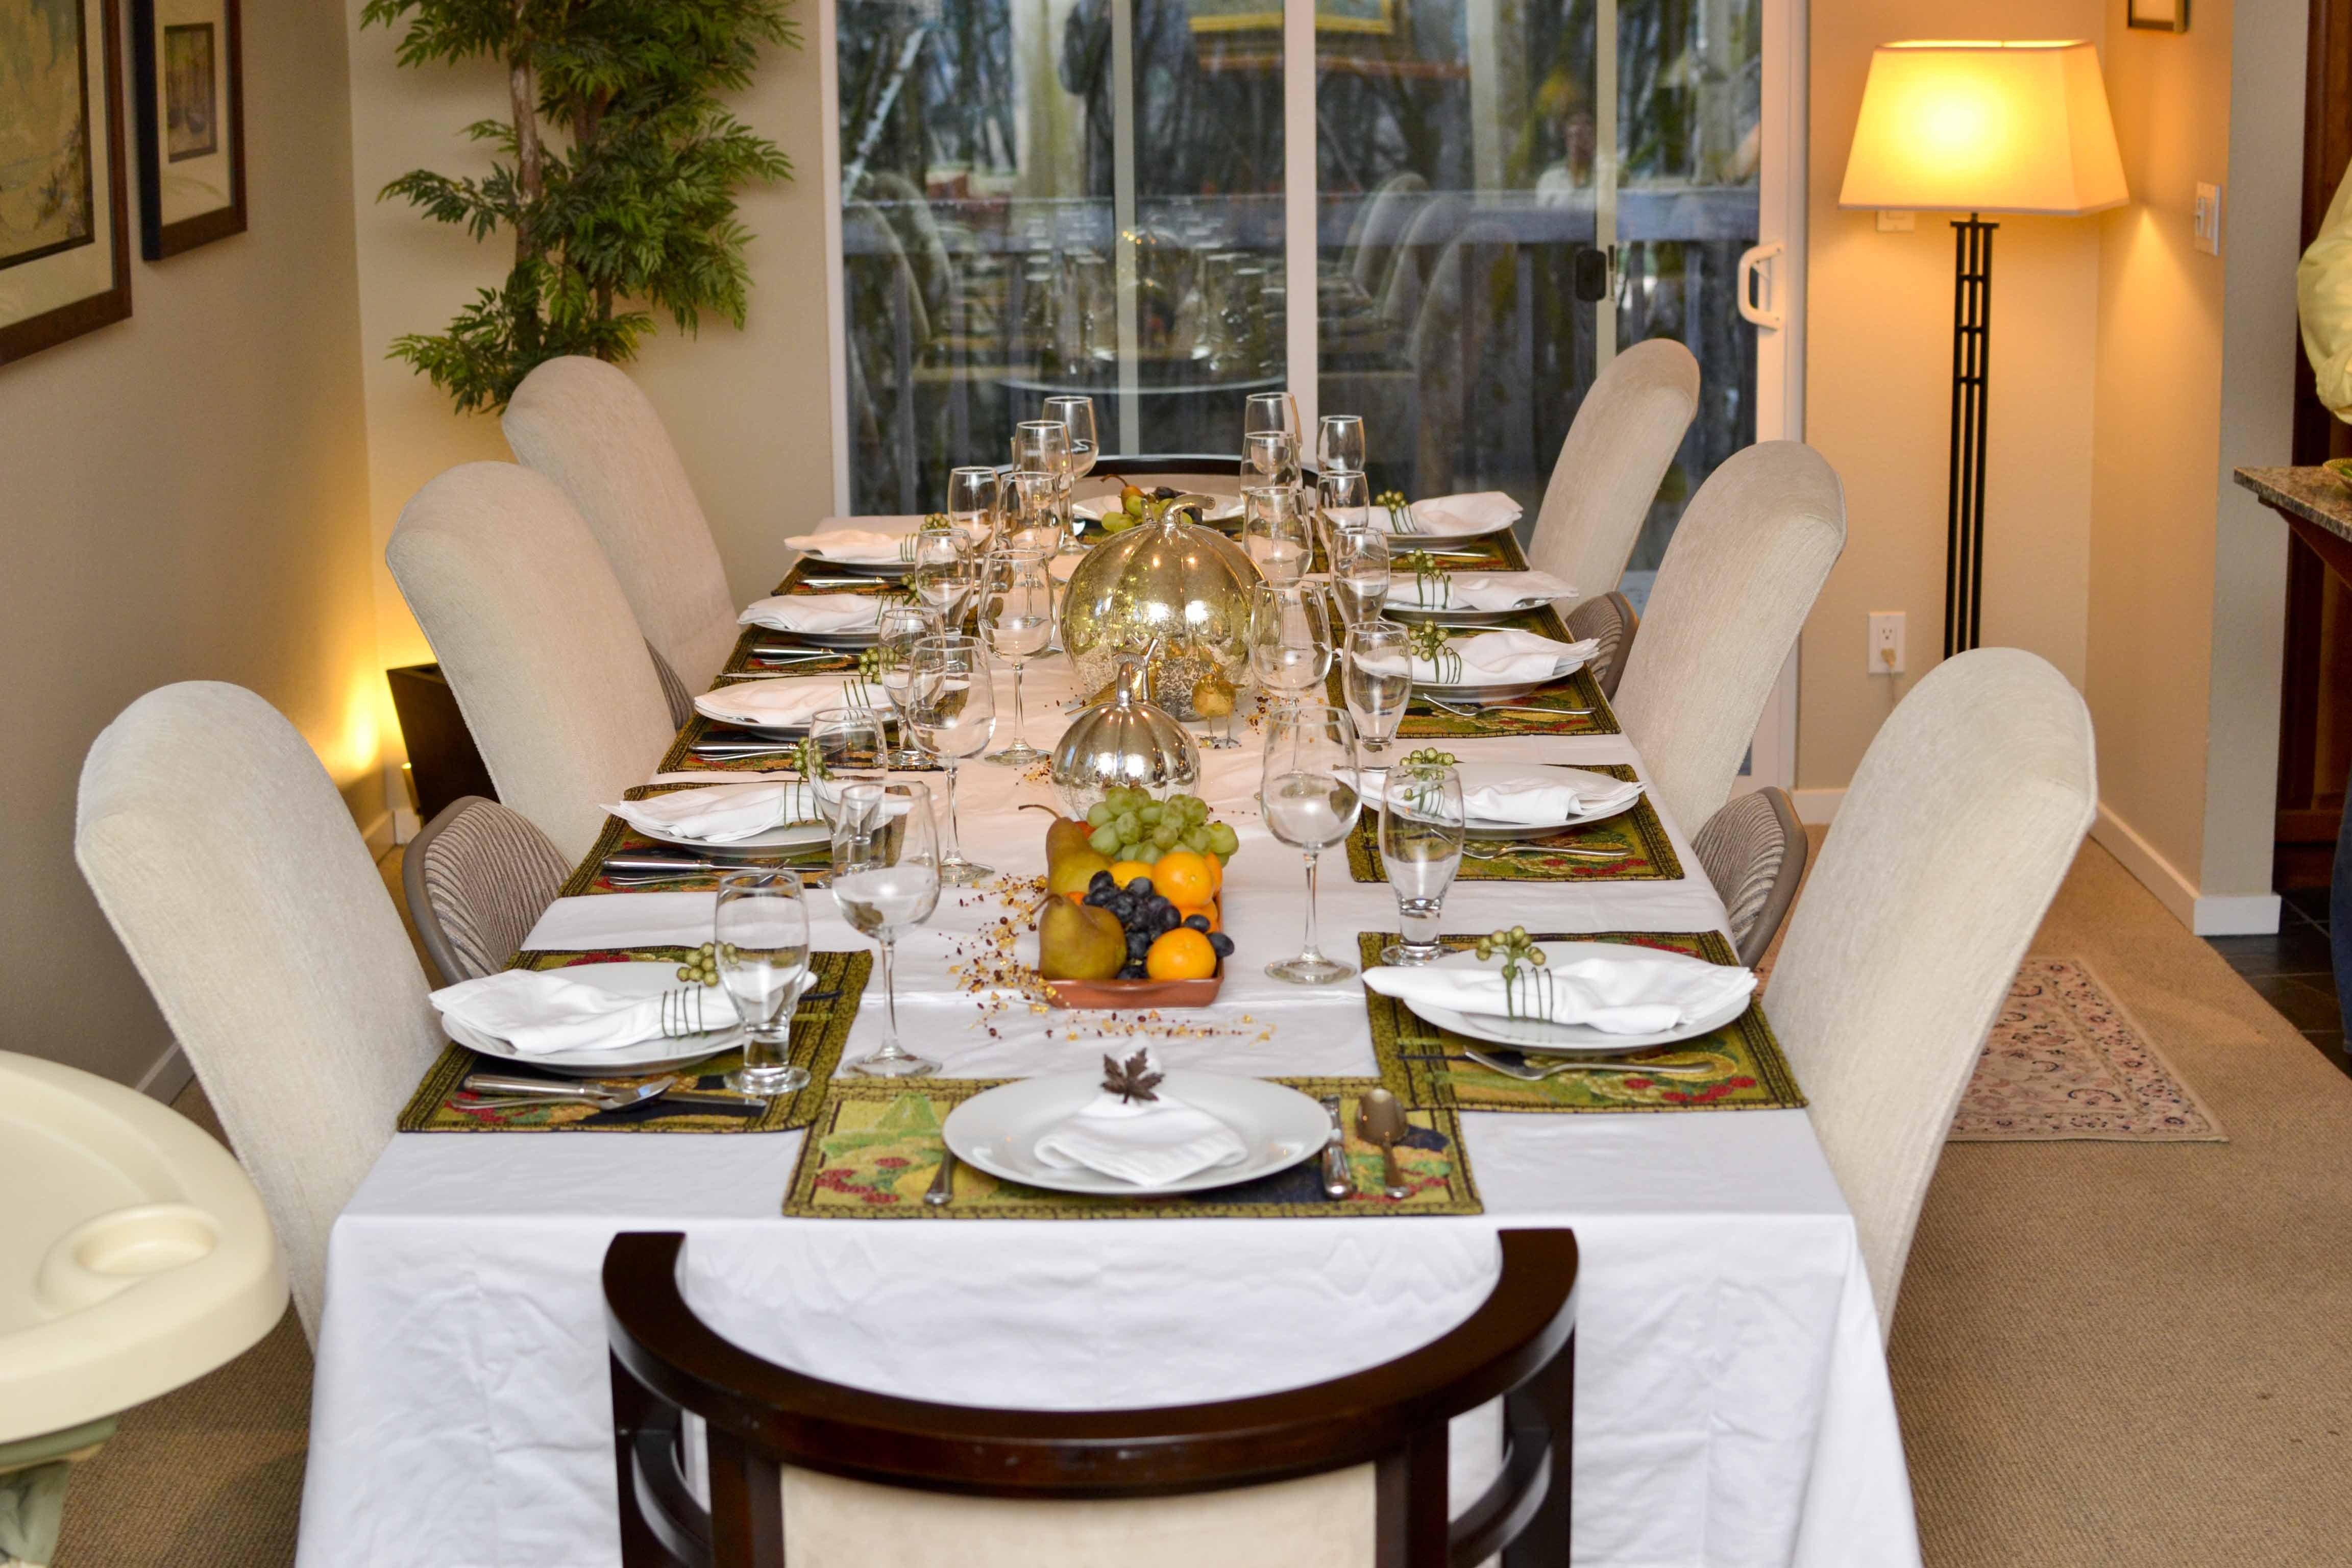
table, restaurant, meal, holiday, room, lunch, interior design, laying, dining, dinner, banquet, estate, serving, brunch, dining room, rehearsal dinner, function hall